Canadian Secretary to the King

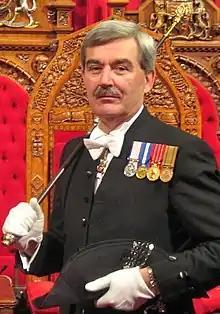
Kevin S. MacLeod, the Canadian Secretary to the Queen from 2009 to 2017

In November 2015, responsibility for the Canadian secretary to the queen was transferred from the Privy Council Office to the minister of Canadian heritage, at the time Pablo Rodríguez. As a result, the office no longer reported directly to the prime minister. The roles and responsibilities formerly exercised by the office were assumed by the Department of Canadian Heritage from 2015 to 2019. The Advisory Committee on Vice-Regal Appointments was disbanded when Justin Trudeau was appointed prime minister in 2015 and remains "dormant".